Elm Court, Albury

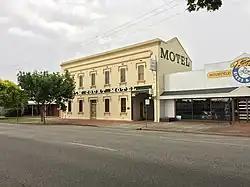
Elm Court Motel, 2017

Elm Court is a heritage-listed former carriage house and harness workshop in Albury, a city in the Riverina region of New South Wales, Australia. It was designed by Gordon and Gordon and built in 1885. The property located at 435 Townsend Street now operates as a motel. It was added to the New South Wales State Heritage Register on 2 April 1999.